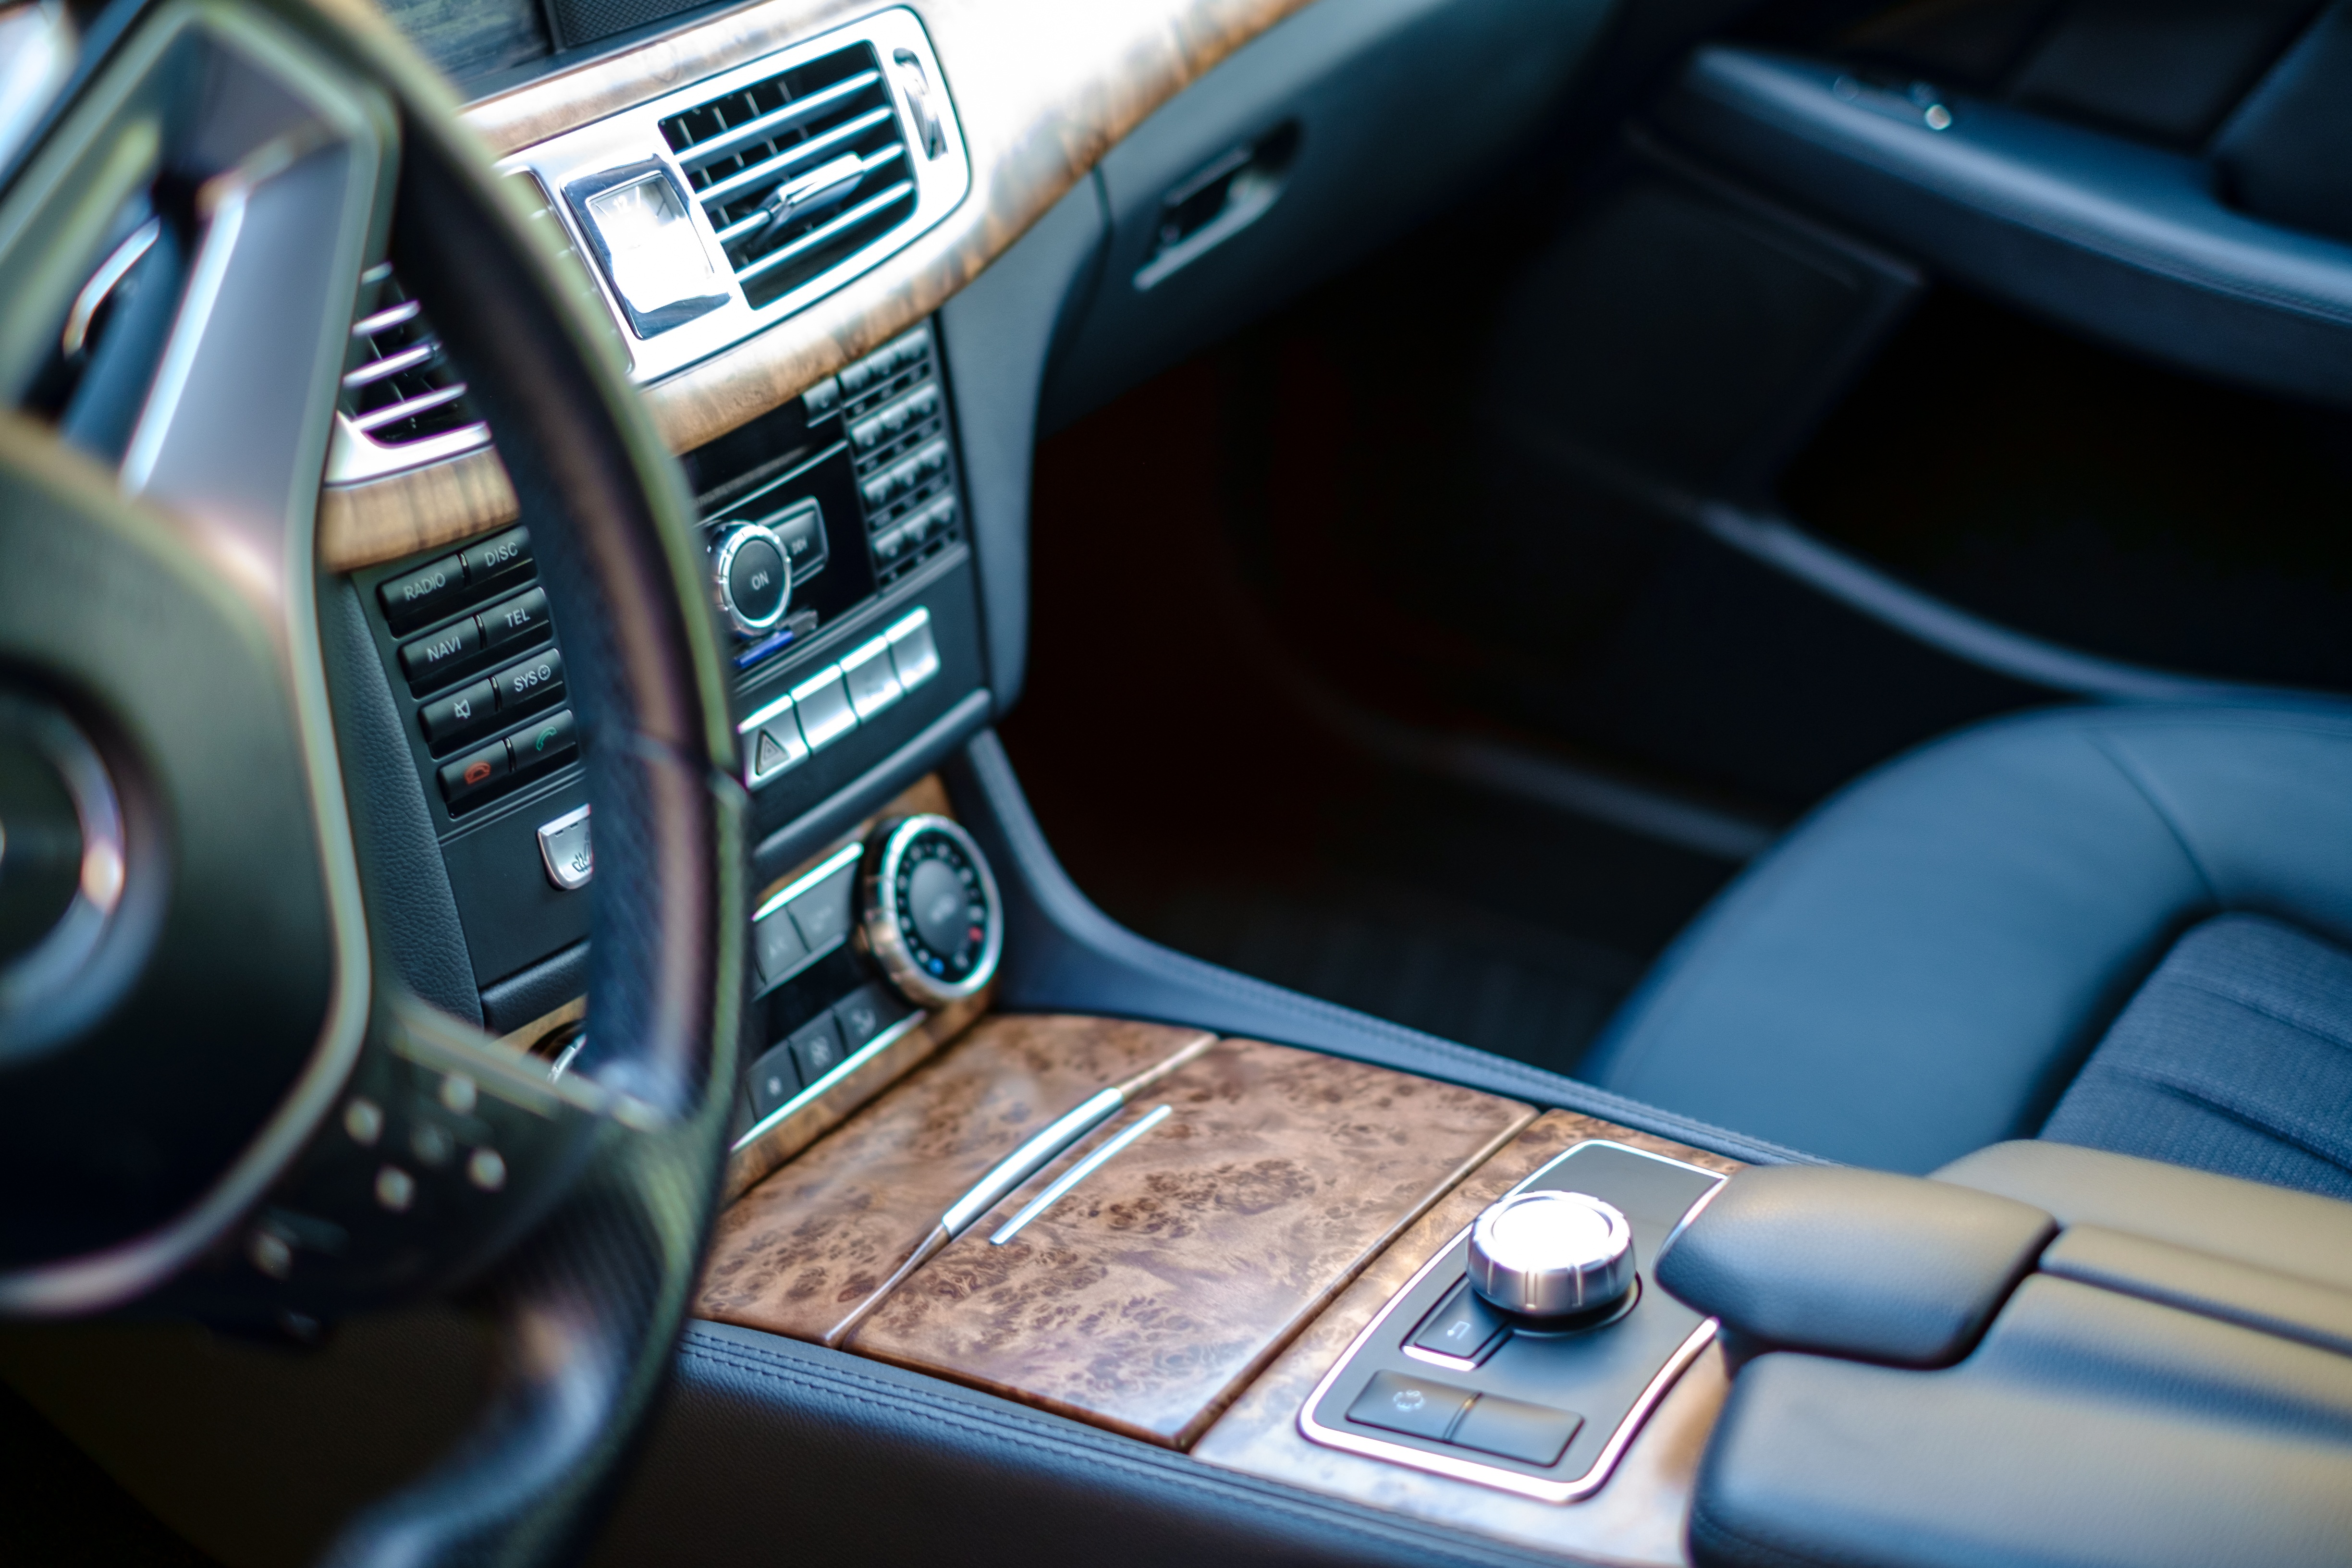
technology, car, automobile, transportation, transport, vehicle, metal, auto, business, steering wheel, modern, automotive, sports car, luxury, design, motor, sedan, new, style, mercedes, bmw, mercedes benz, benz, sport utility vehicle, land vehicle, automobile make, automotive exterior, luxury vehicle, performance car, executive car, sports sedan, mercedes benz e class, cls